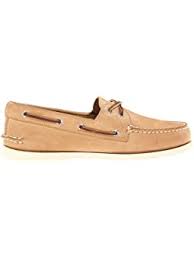
Label: Boat